Hand & Lock

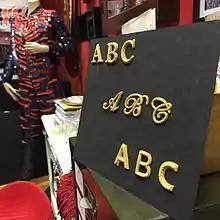
Goldwork embroidery letters on display in the 'beadroom'

Hand & Lock is an embroidery brand in the United Kingdom created from the merger of M Hand & Company and S Lock in 2001, and is based in Fitzrovia, London.